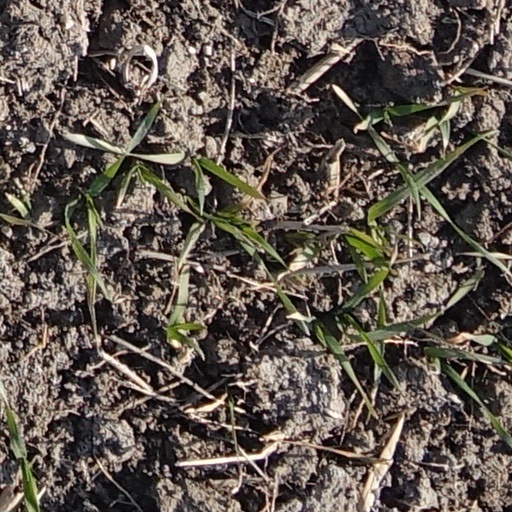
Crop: wheat